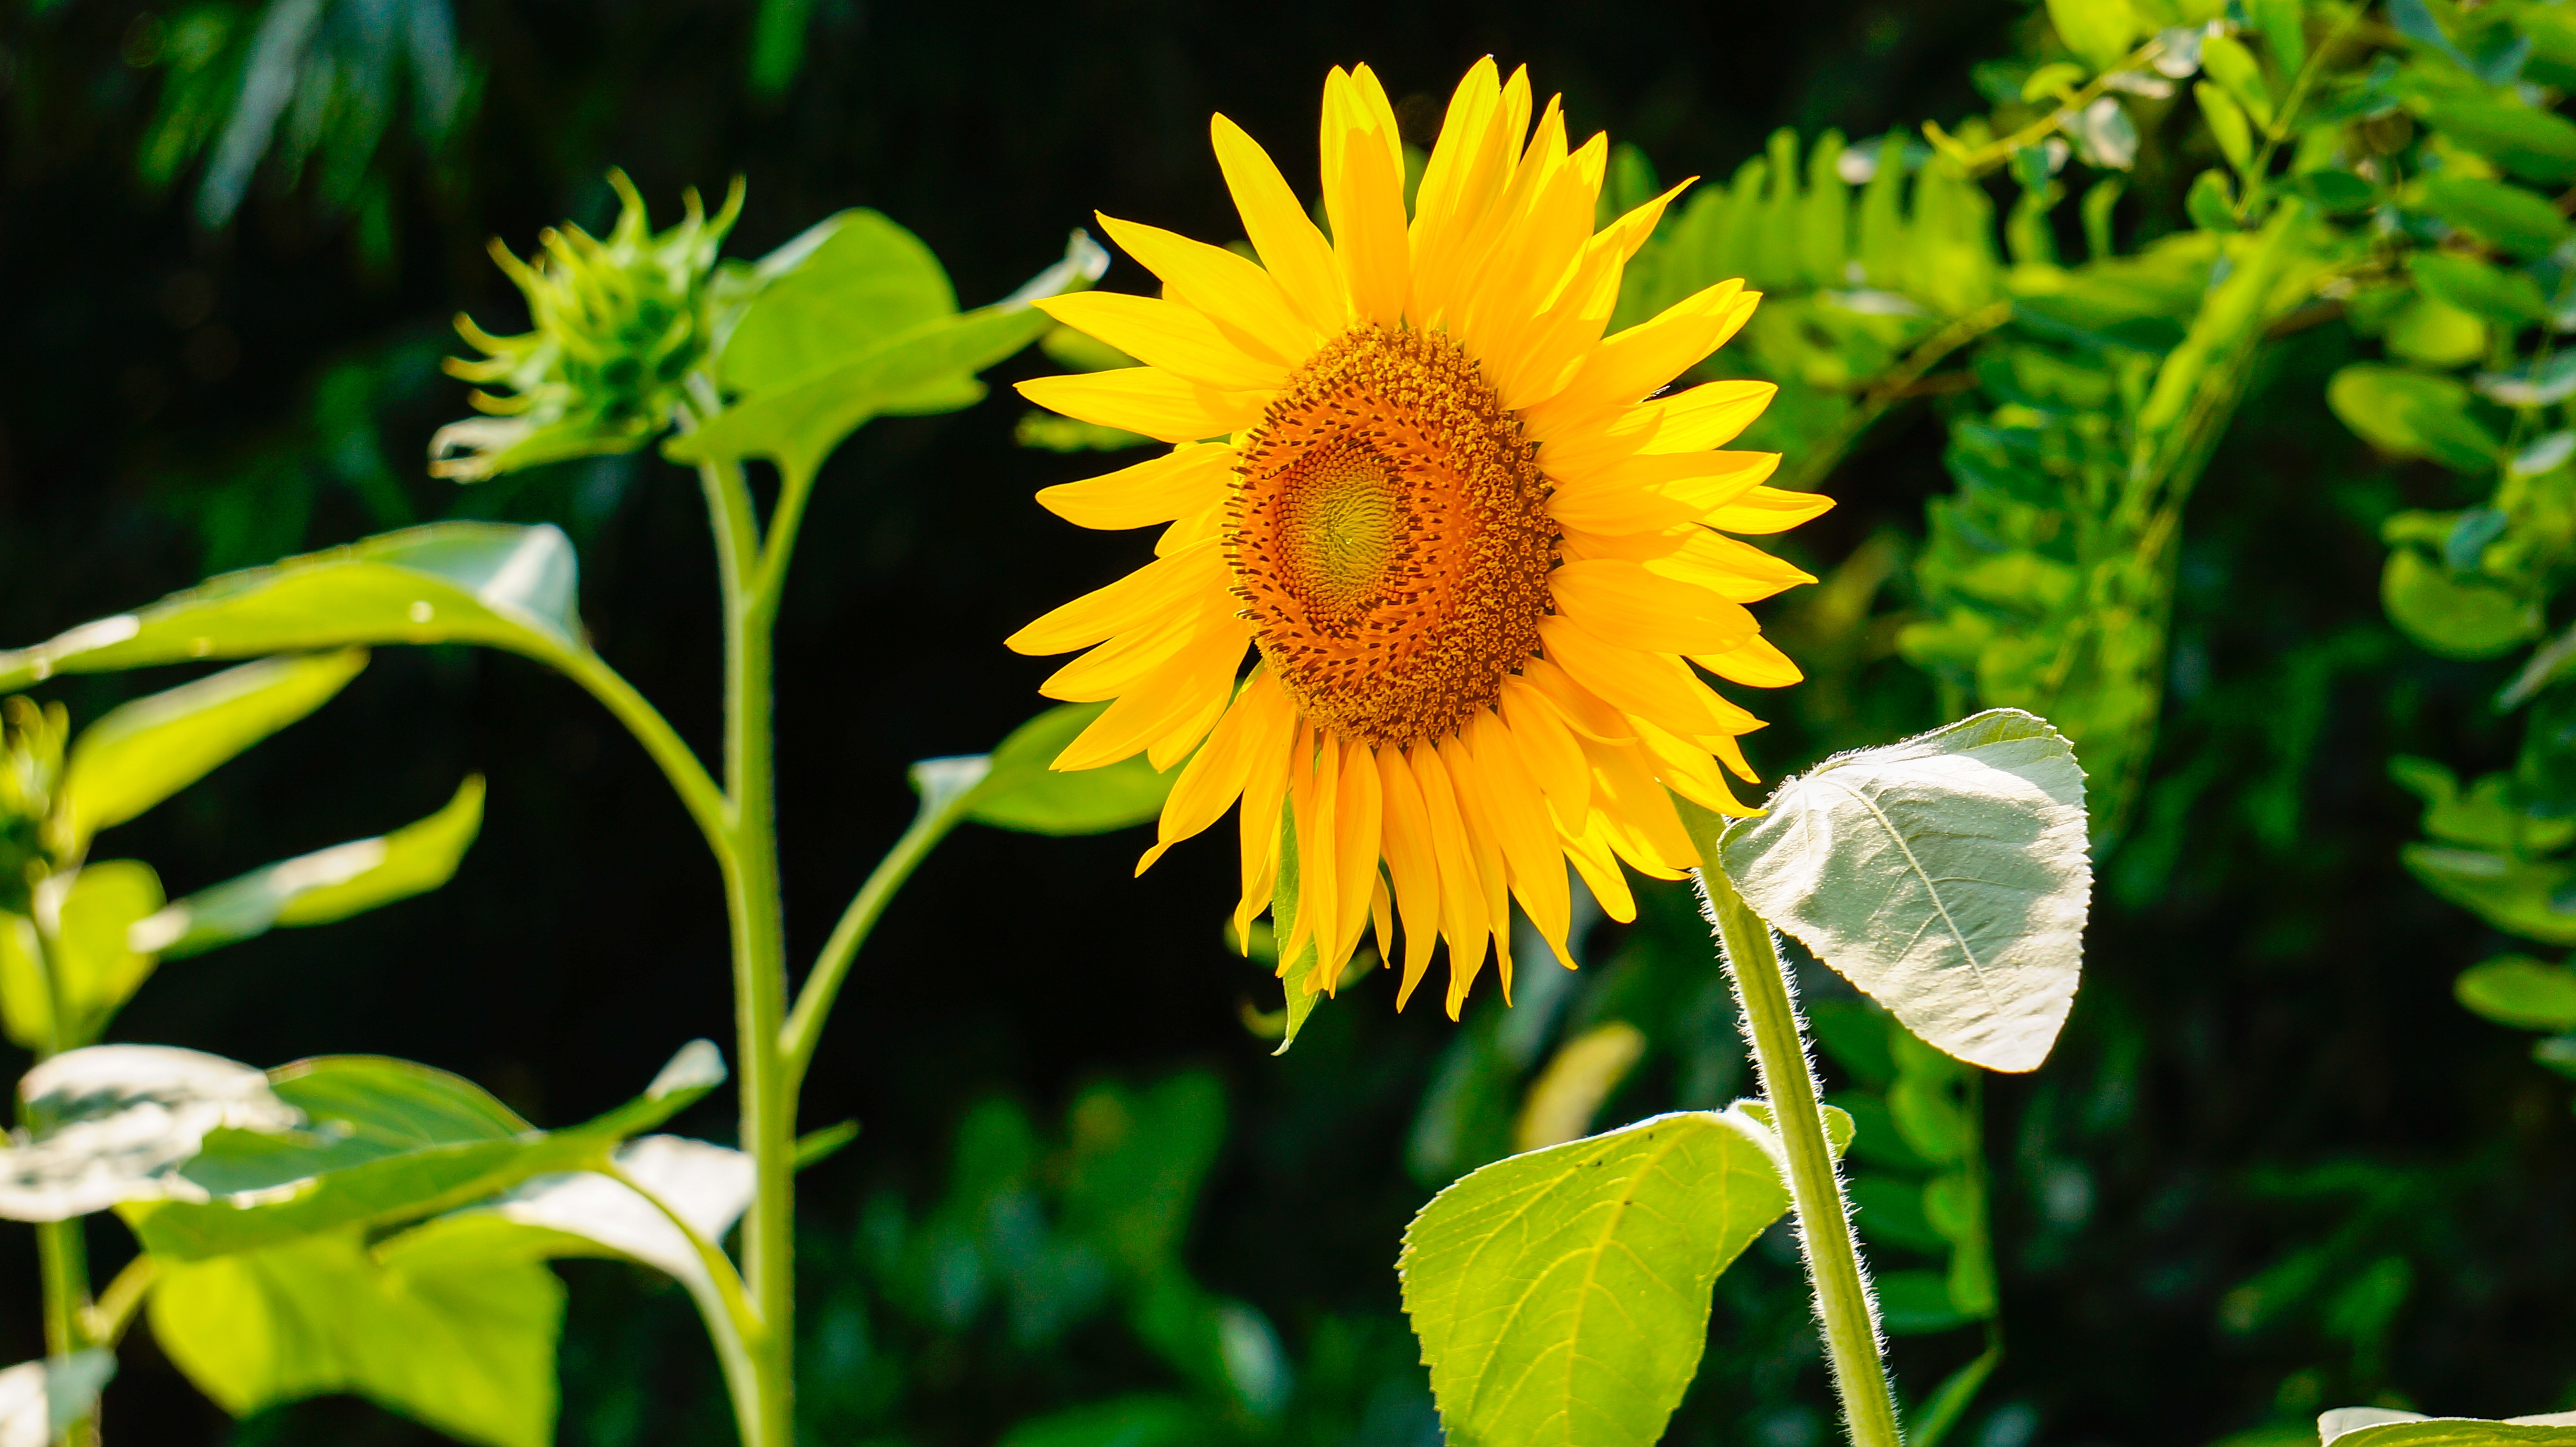
nature, plant, flower, petal, botany, yellow, flora, sunflower, wildflower, flowers, macro photography, flowering plant, daisy family, annual plant, land plant